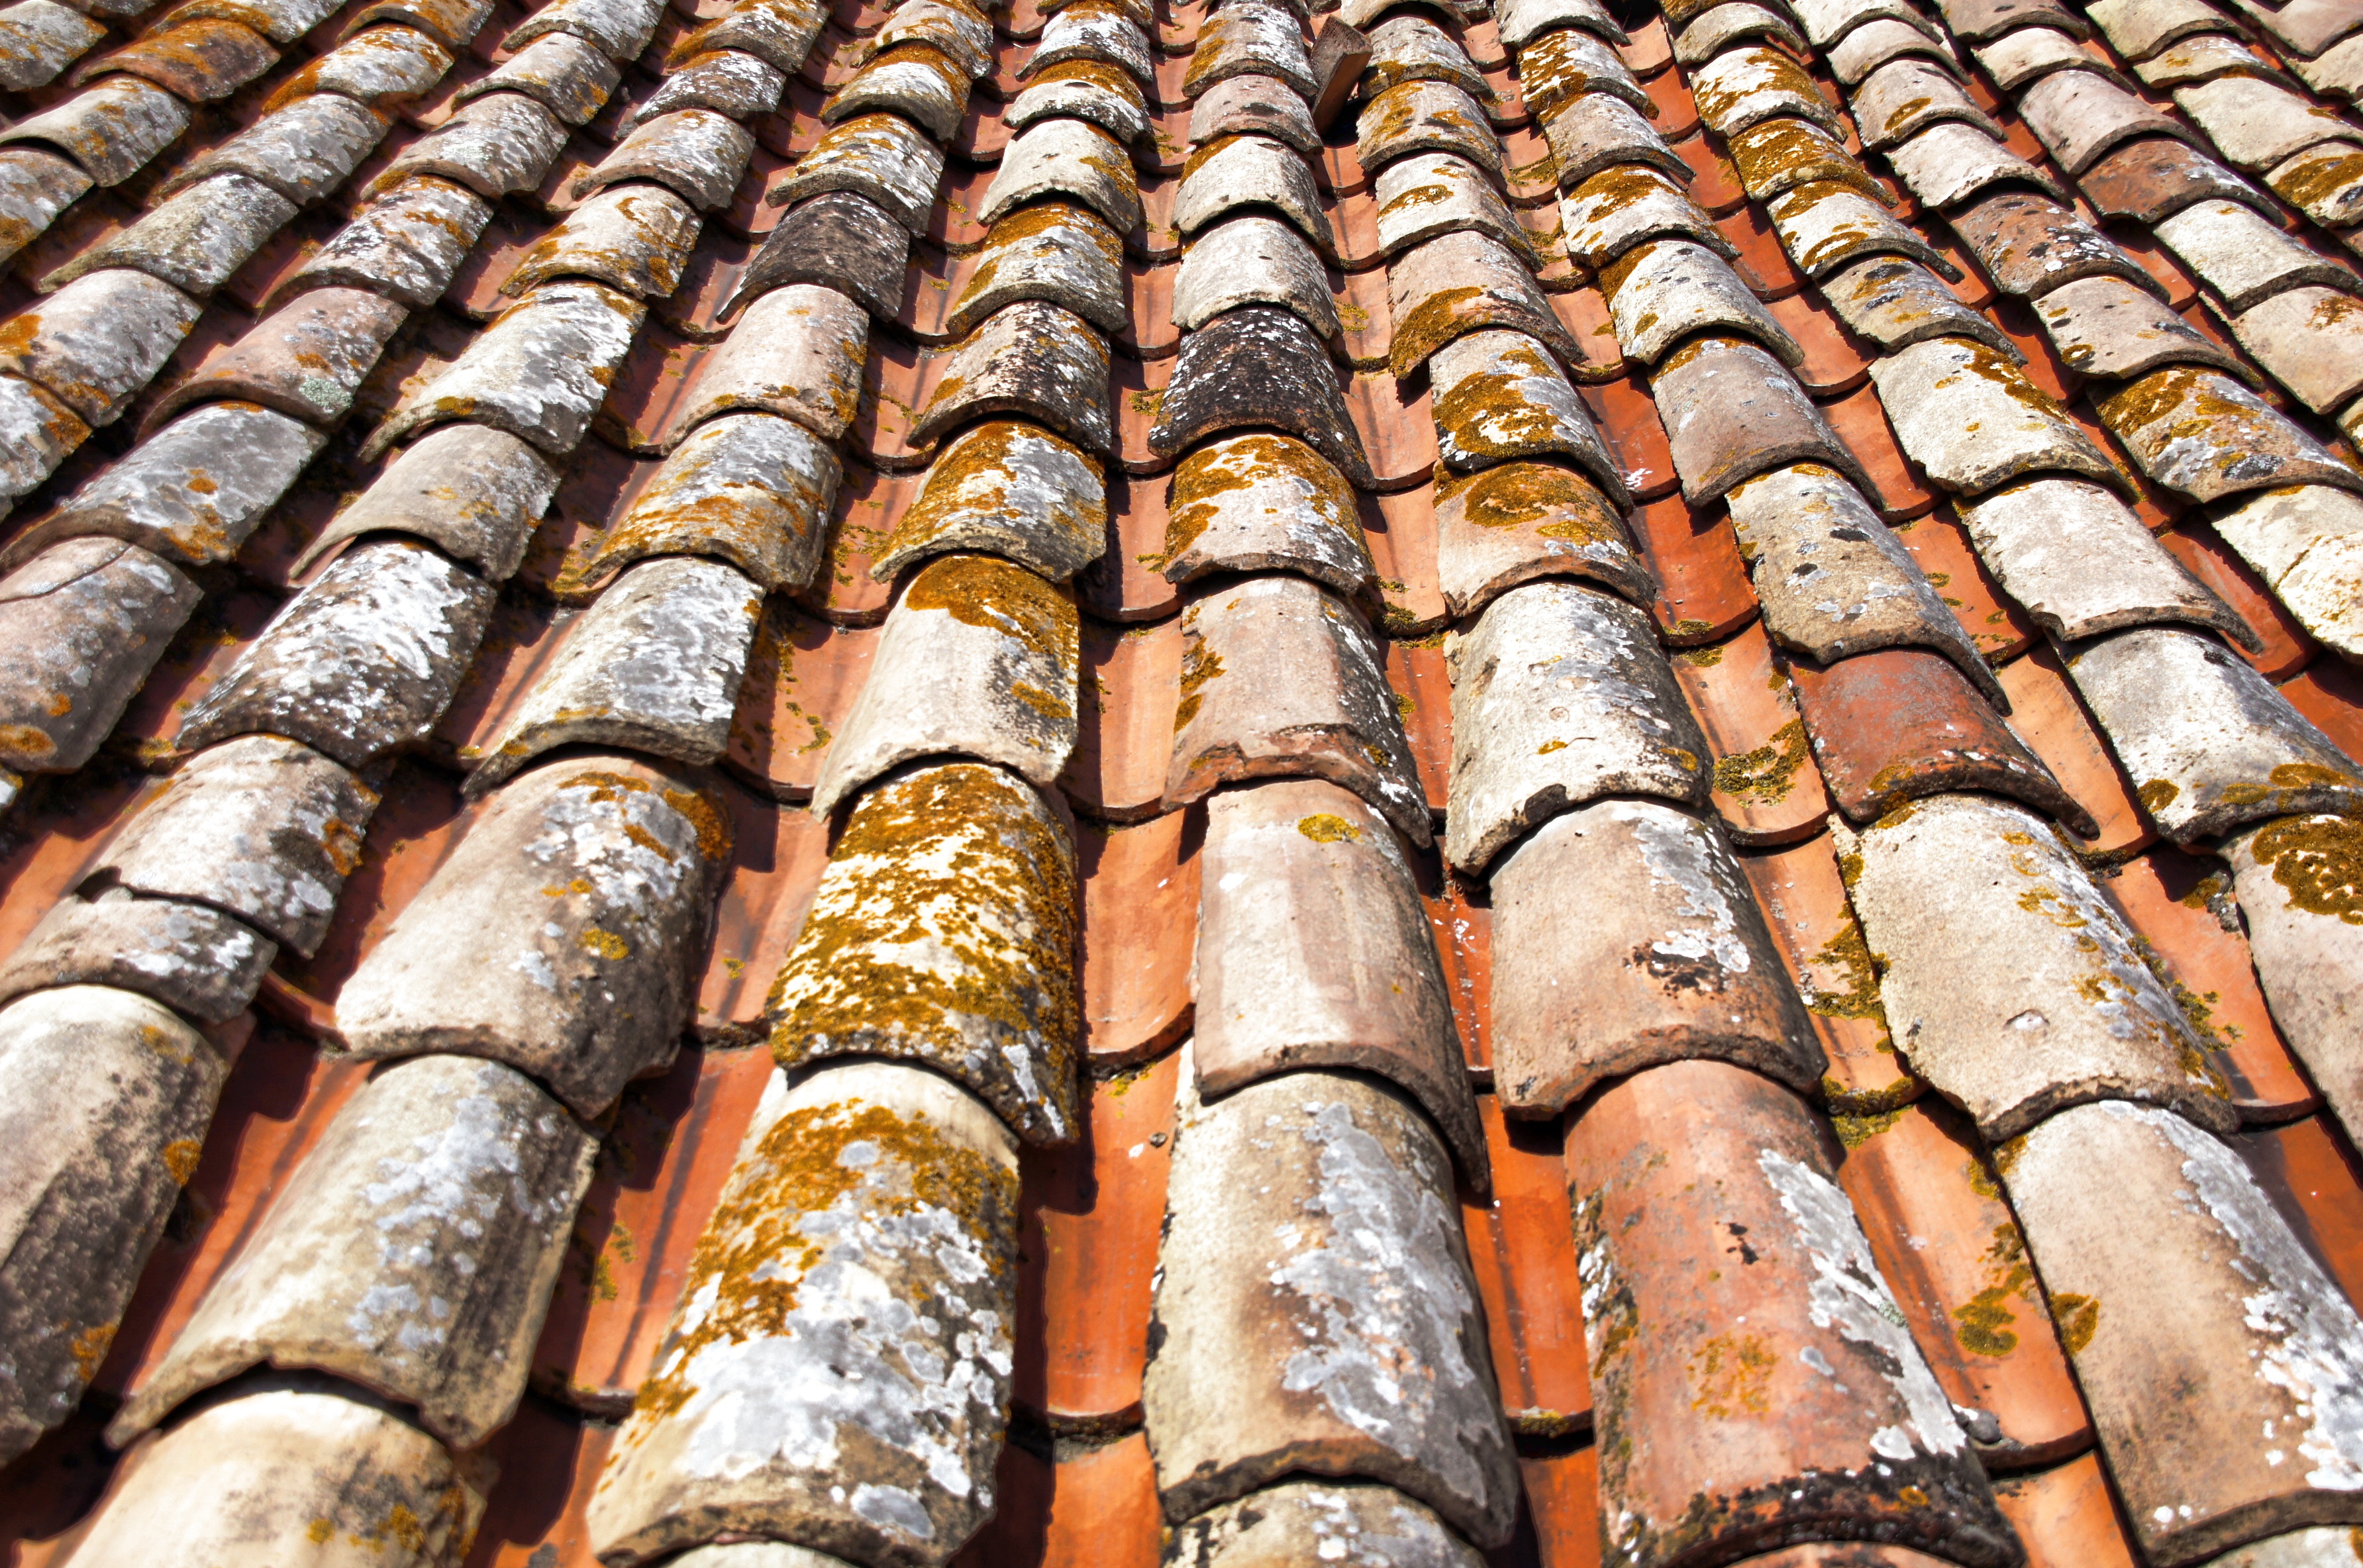
wood, track, trunk, rustic, france, mediterranean, soil, tile, brick, lumber, close up, provence, man made object